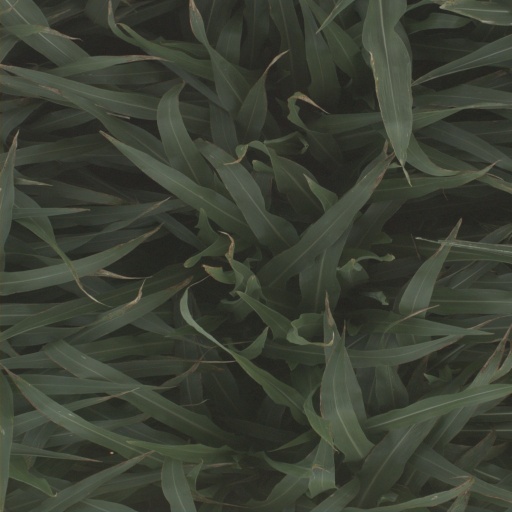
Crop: sorghum